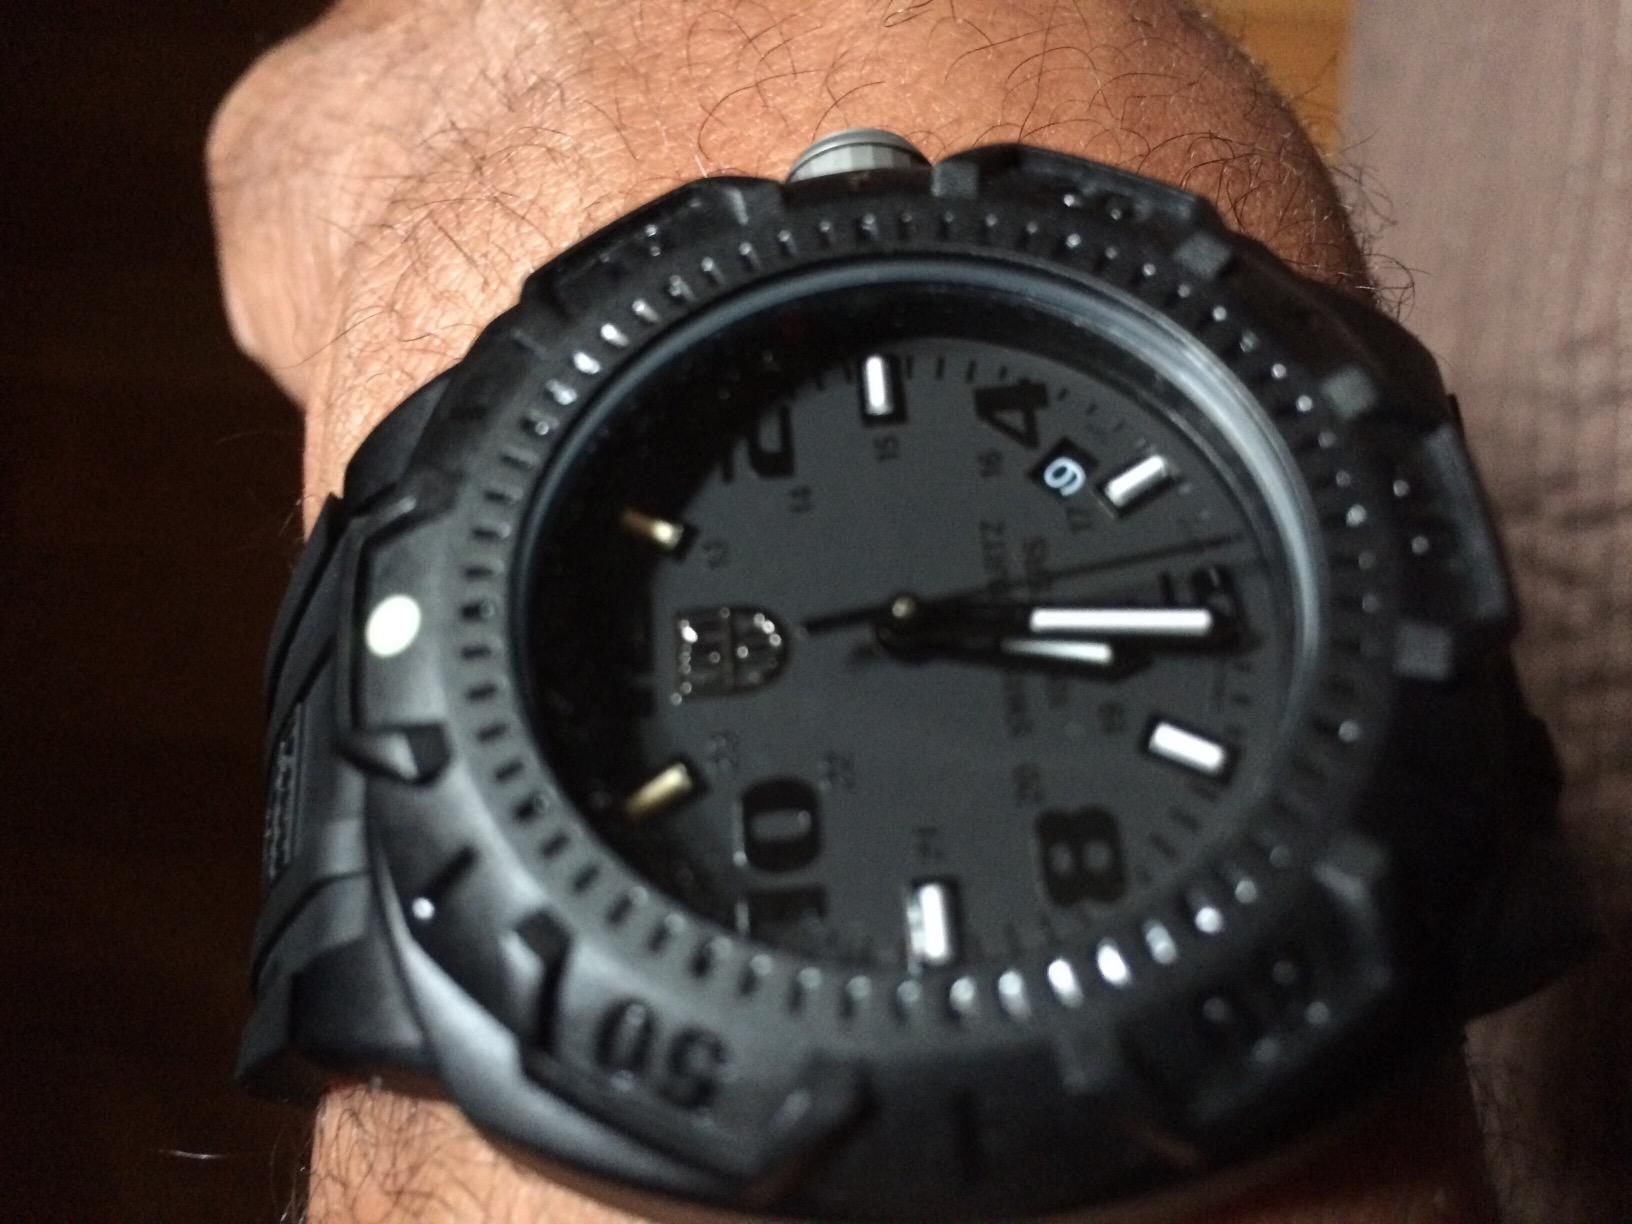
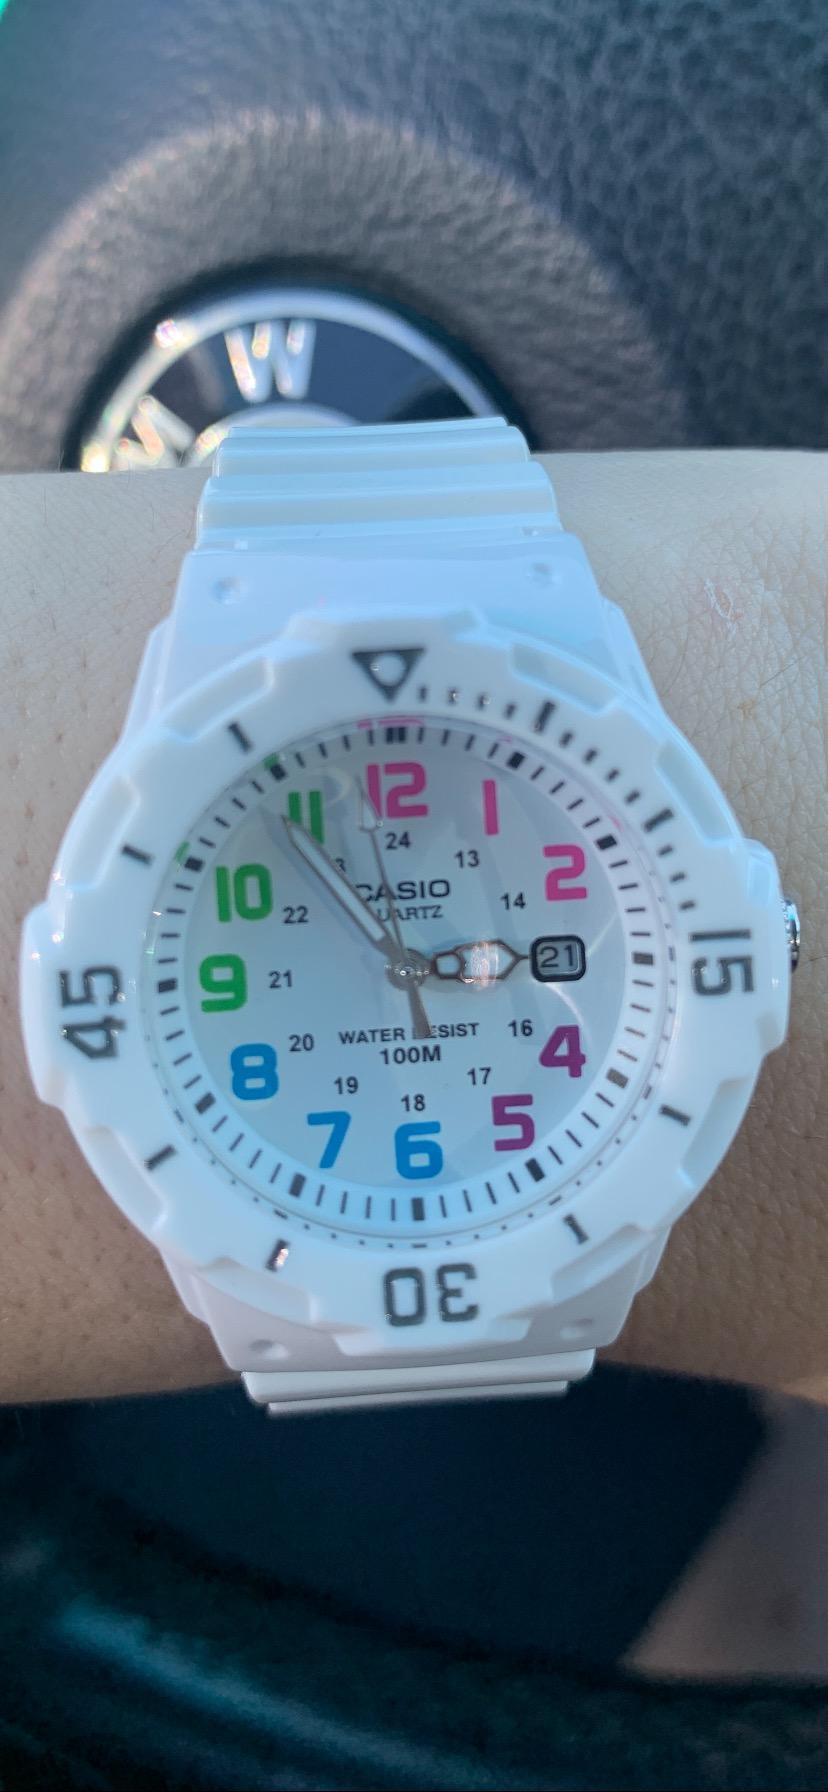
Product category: accessories_watch
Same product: no